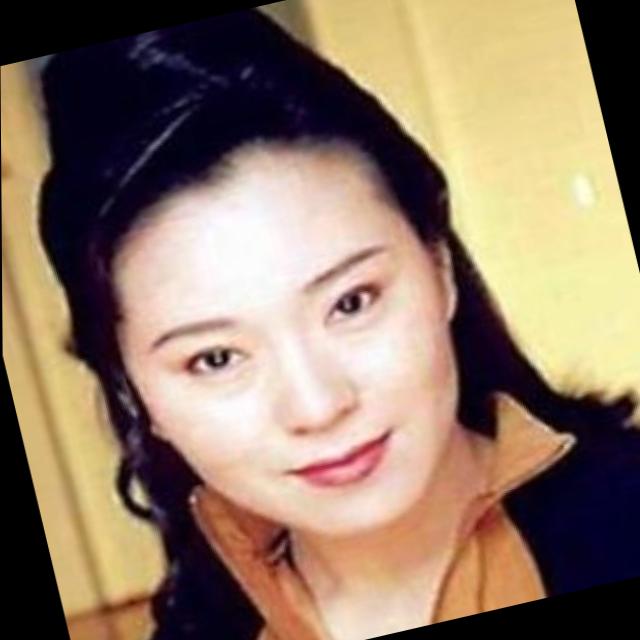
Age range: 45-64